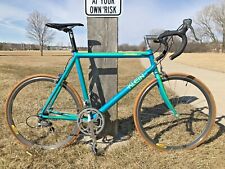
Vehicle type: Bikes